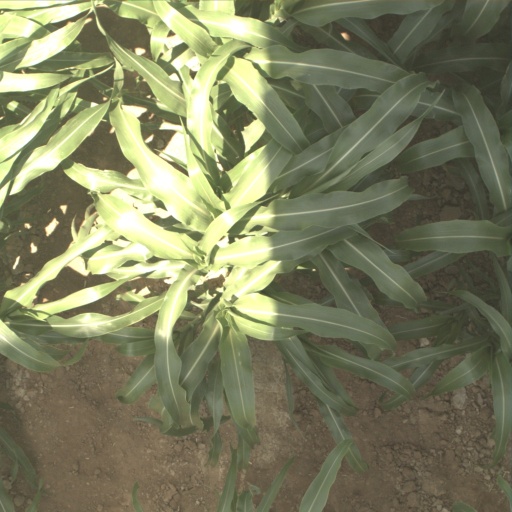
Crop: sorghum